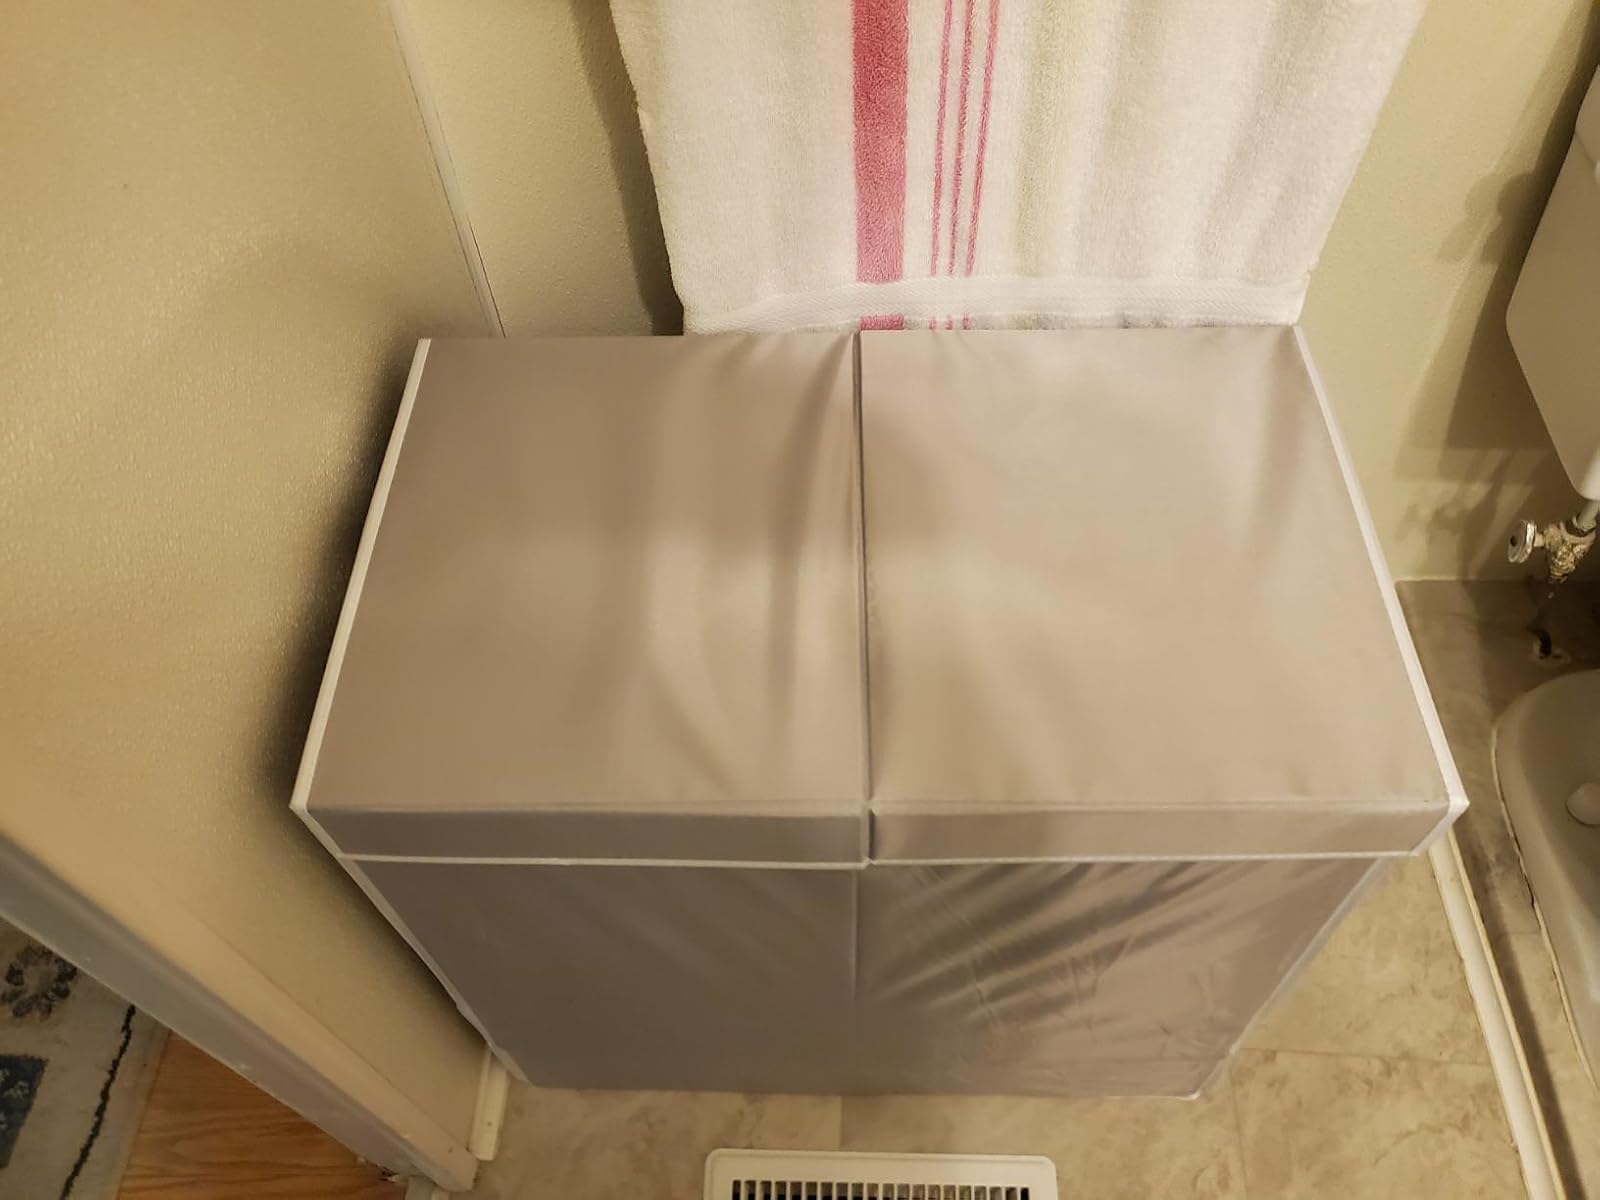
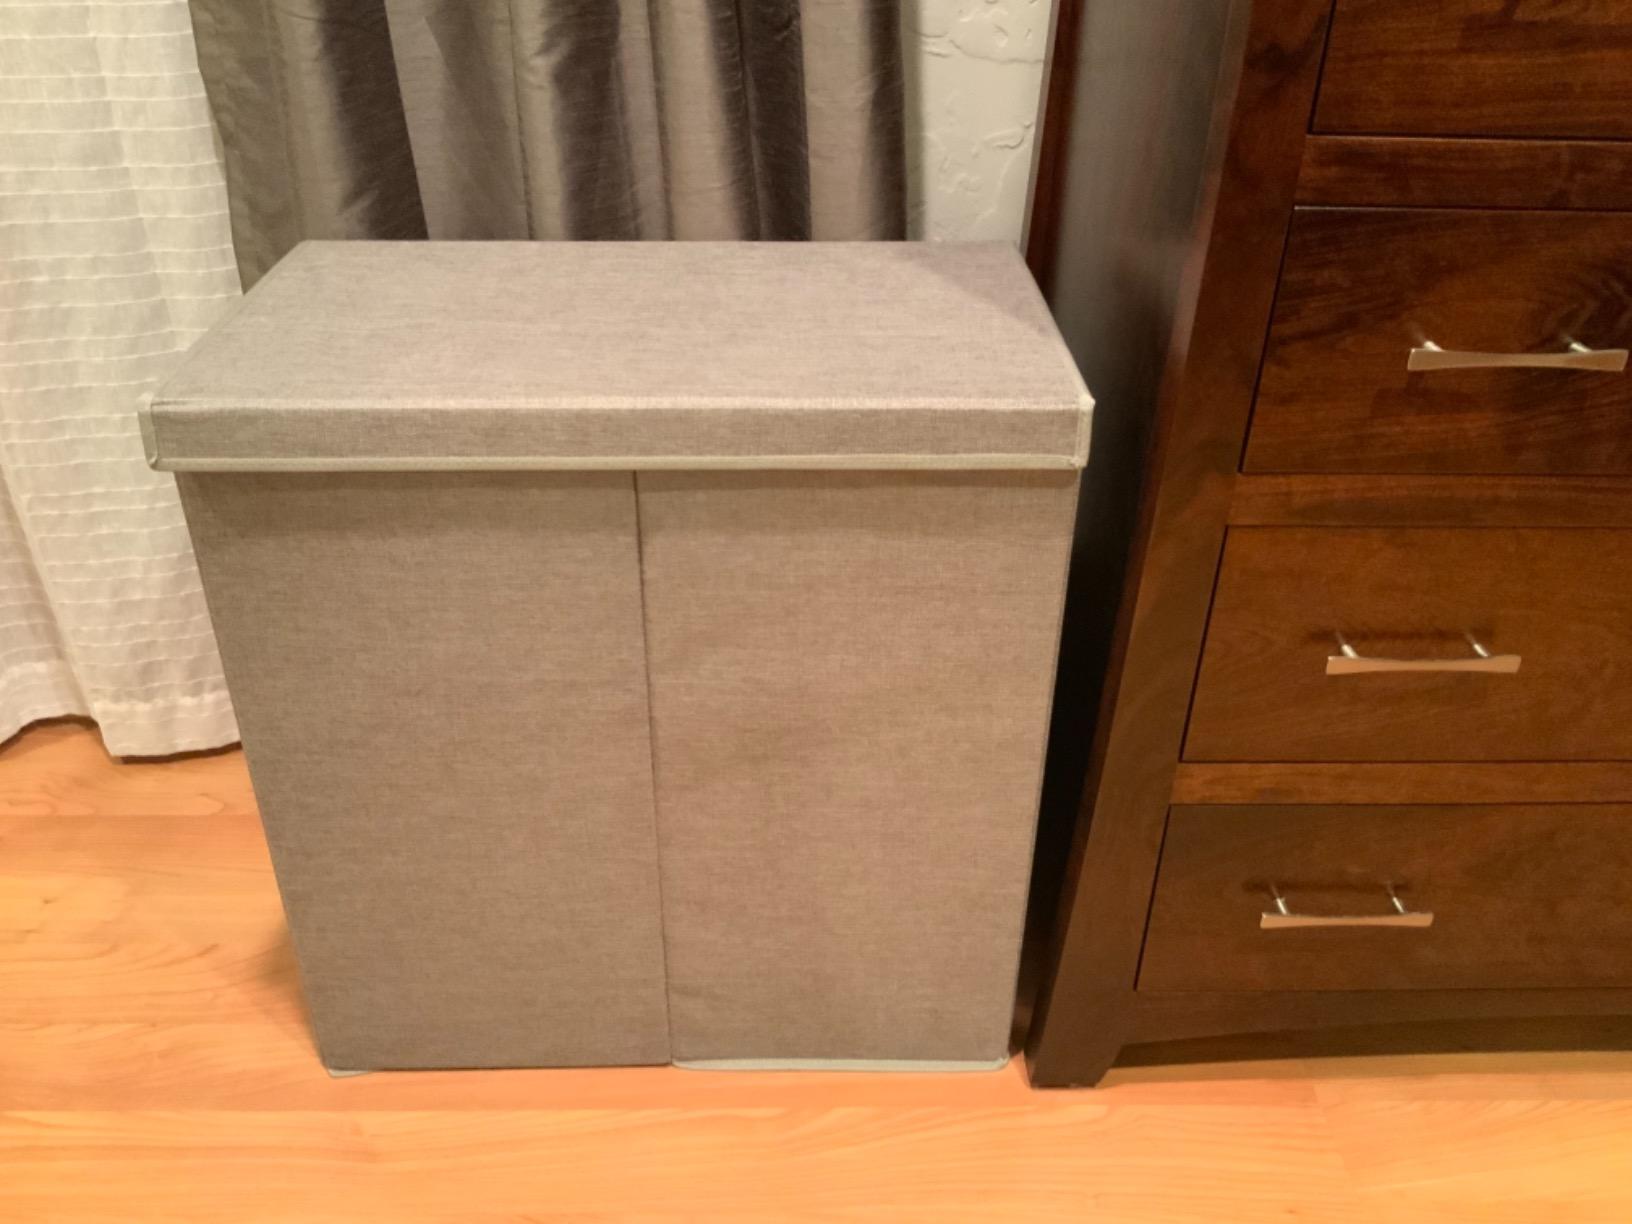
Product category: items_hamper
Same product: no